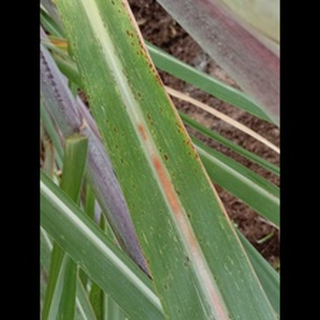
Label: sugarcane_rust